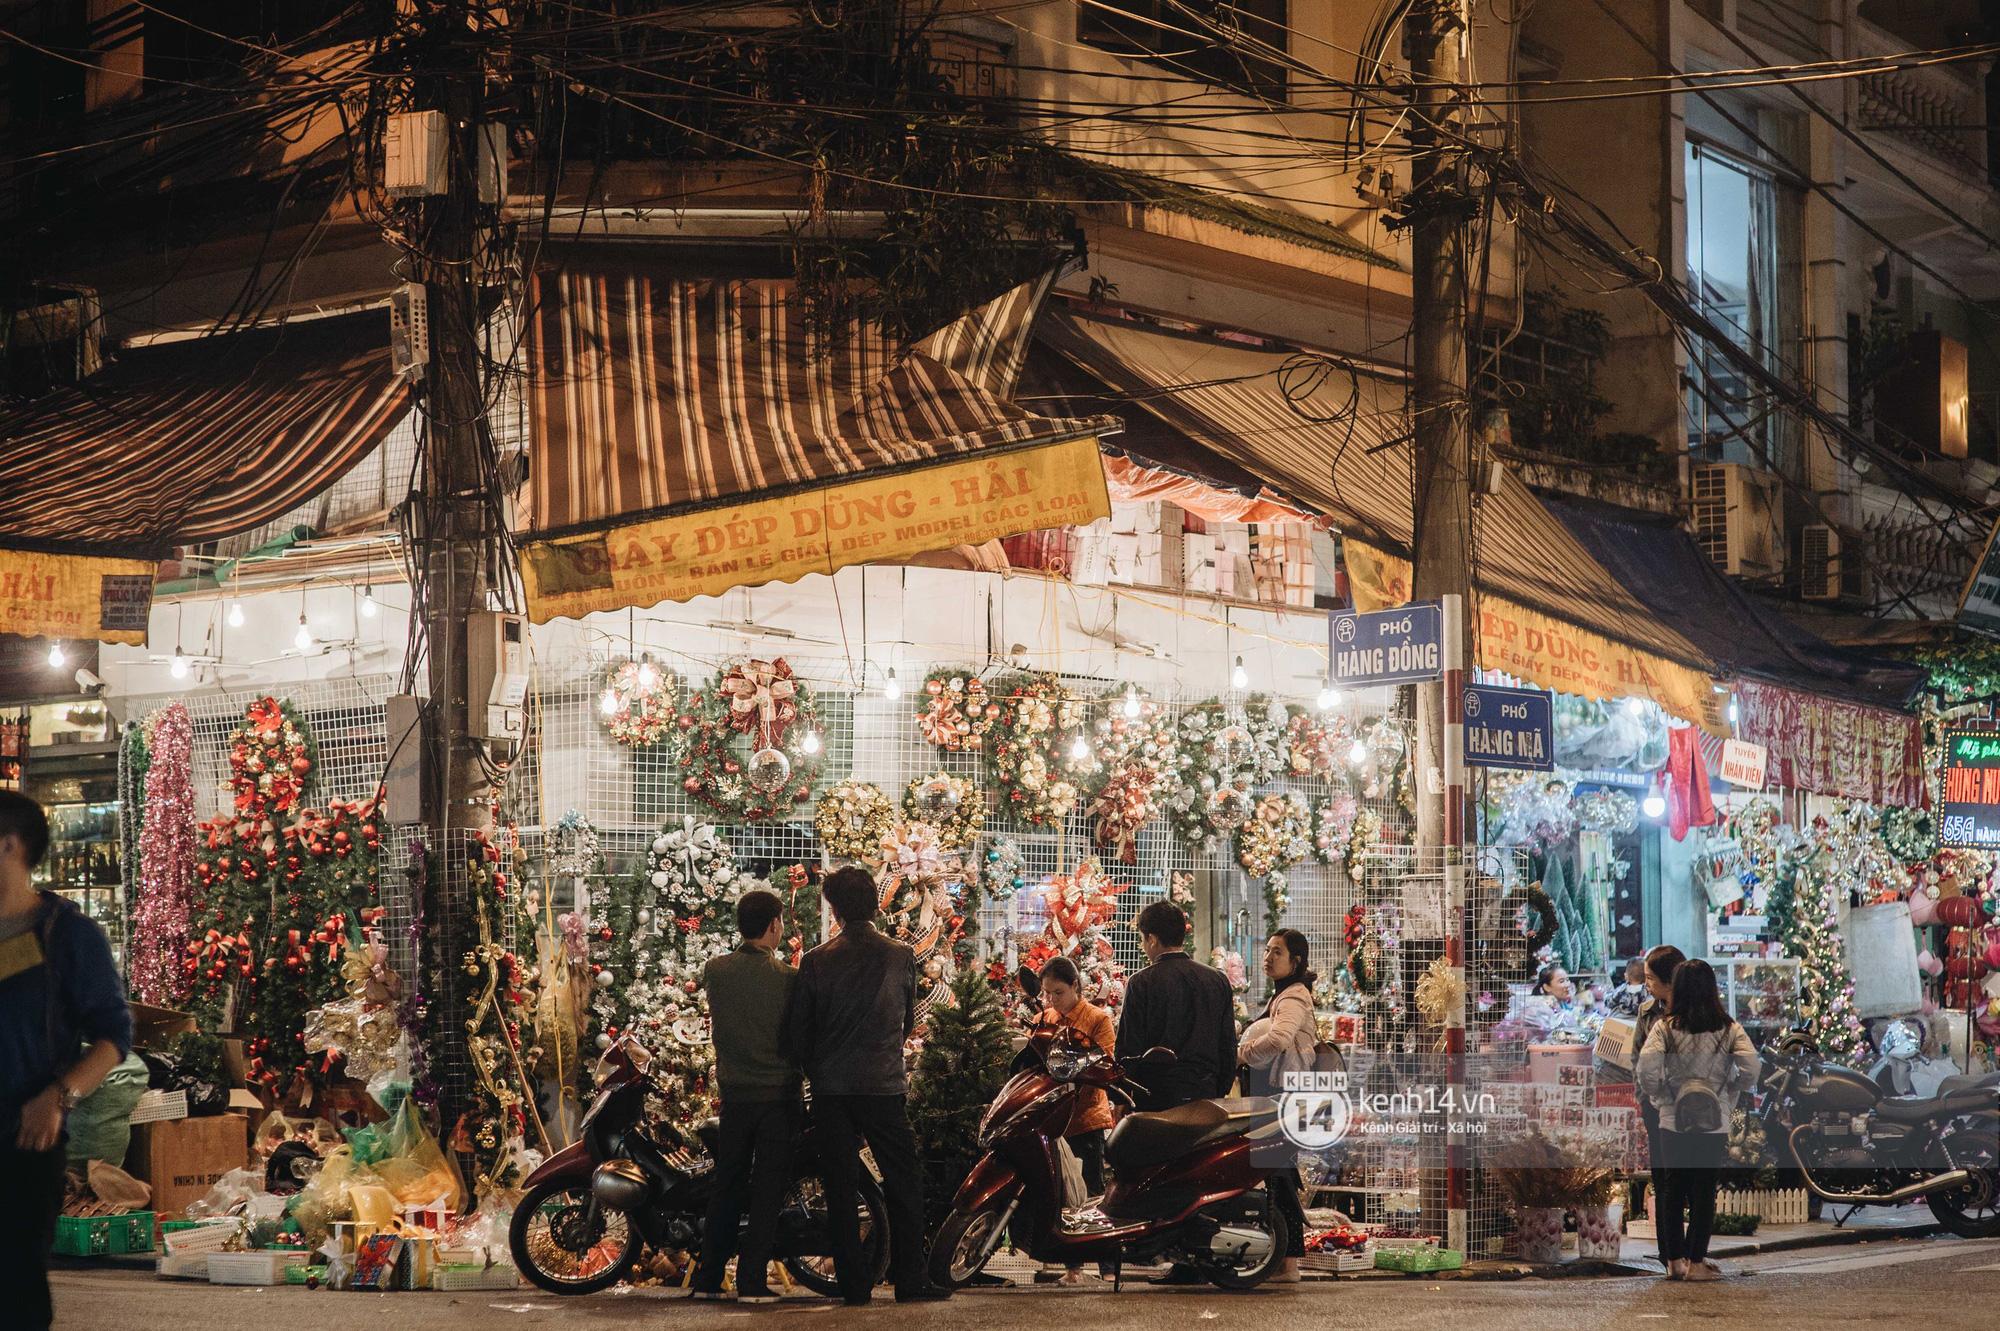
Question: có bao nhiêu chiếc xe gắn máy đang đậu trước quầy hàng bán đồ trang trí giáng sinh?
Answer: hai chiếc